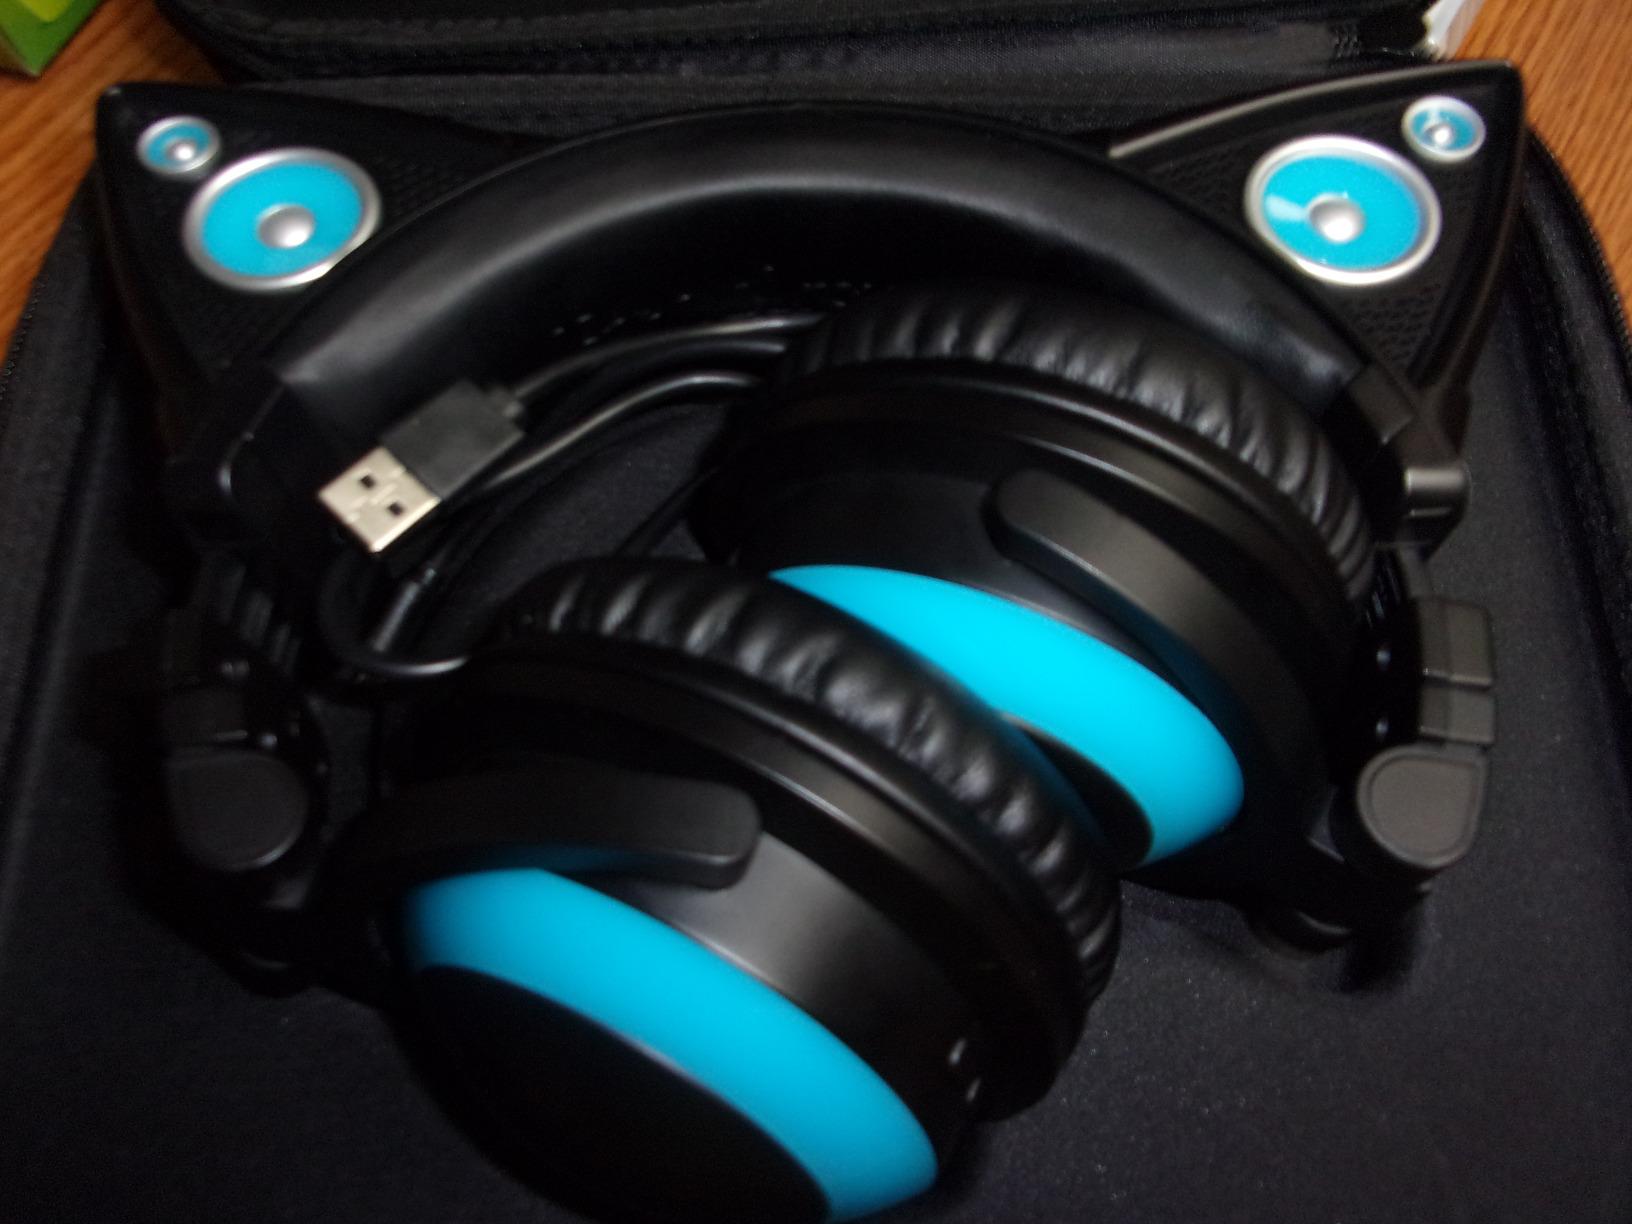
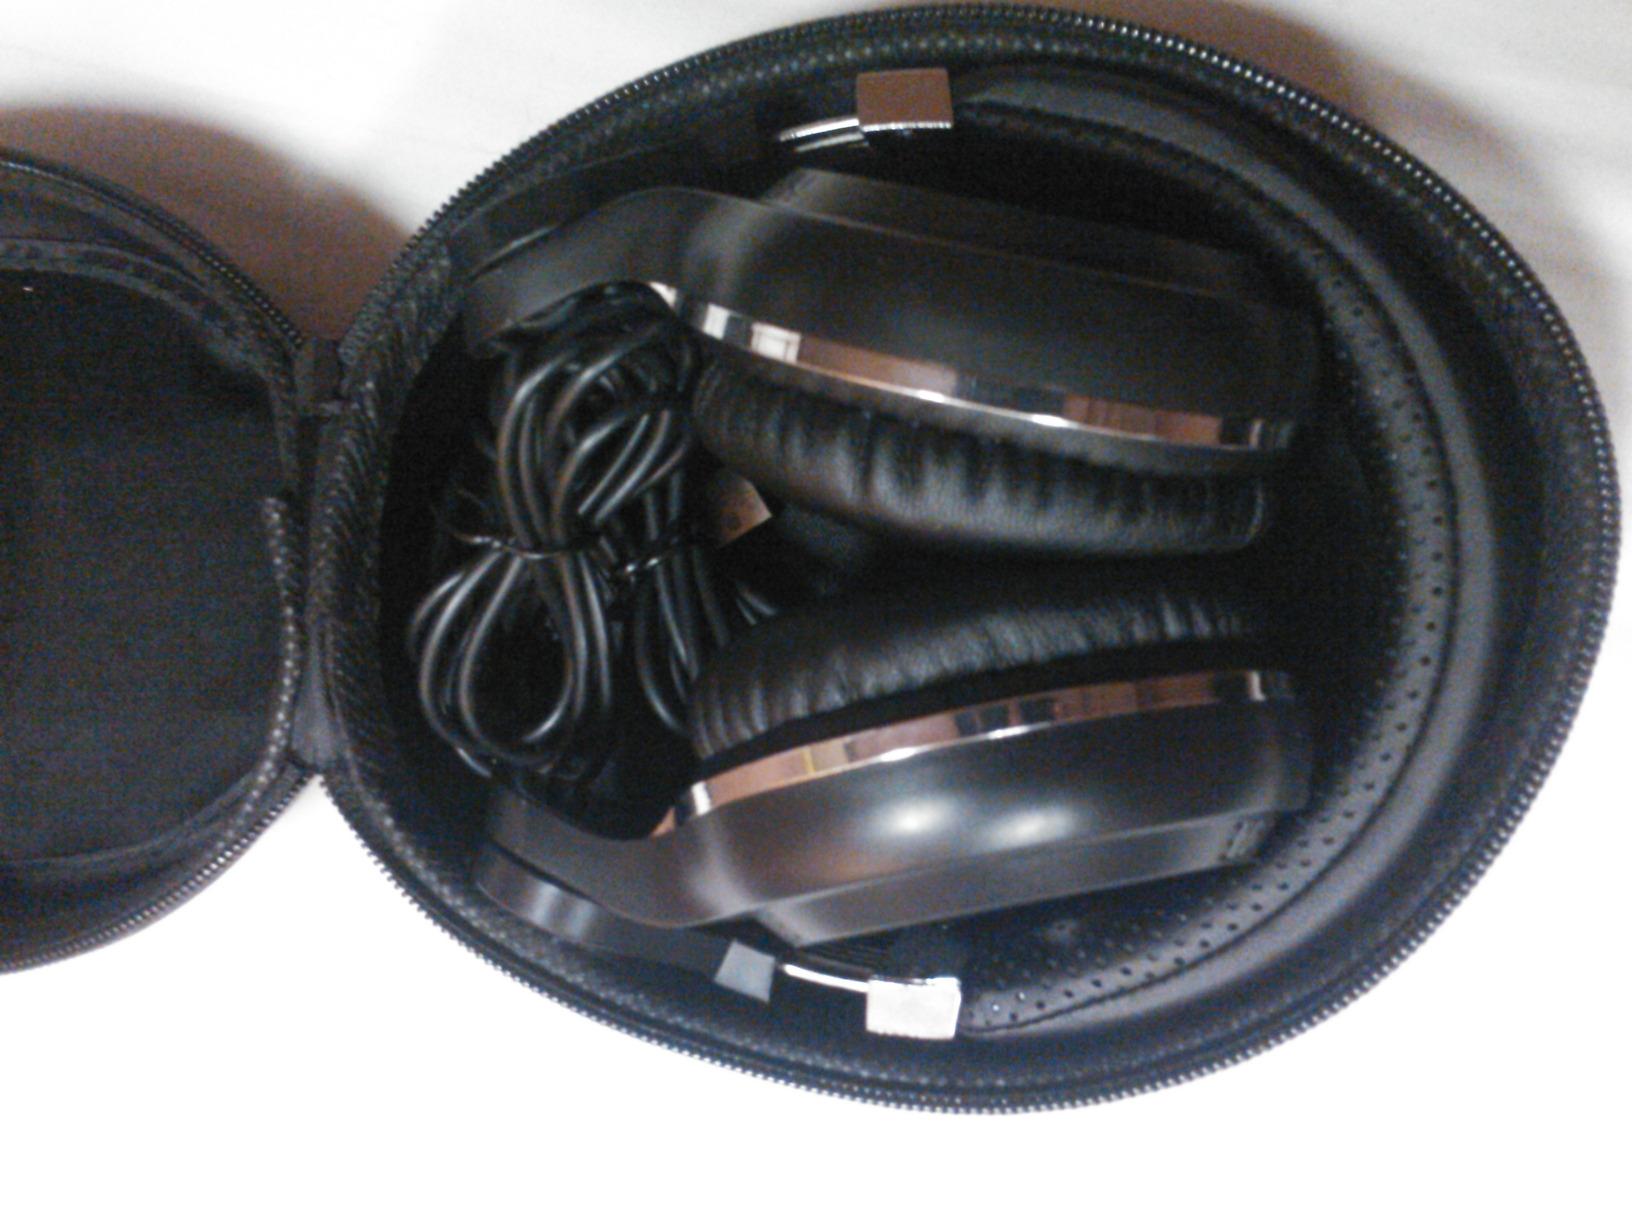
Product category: headphones
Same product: no